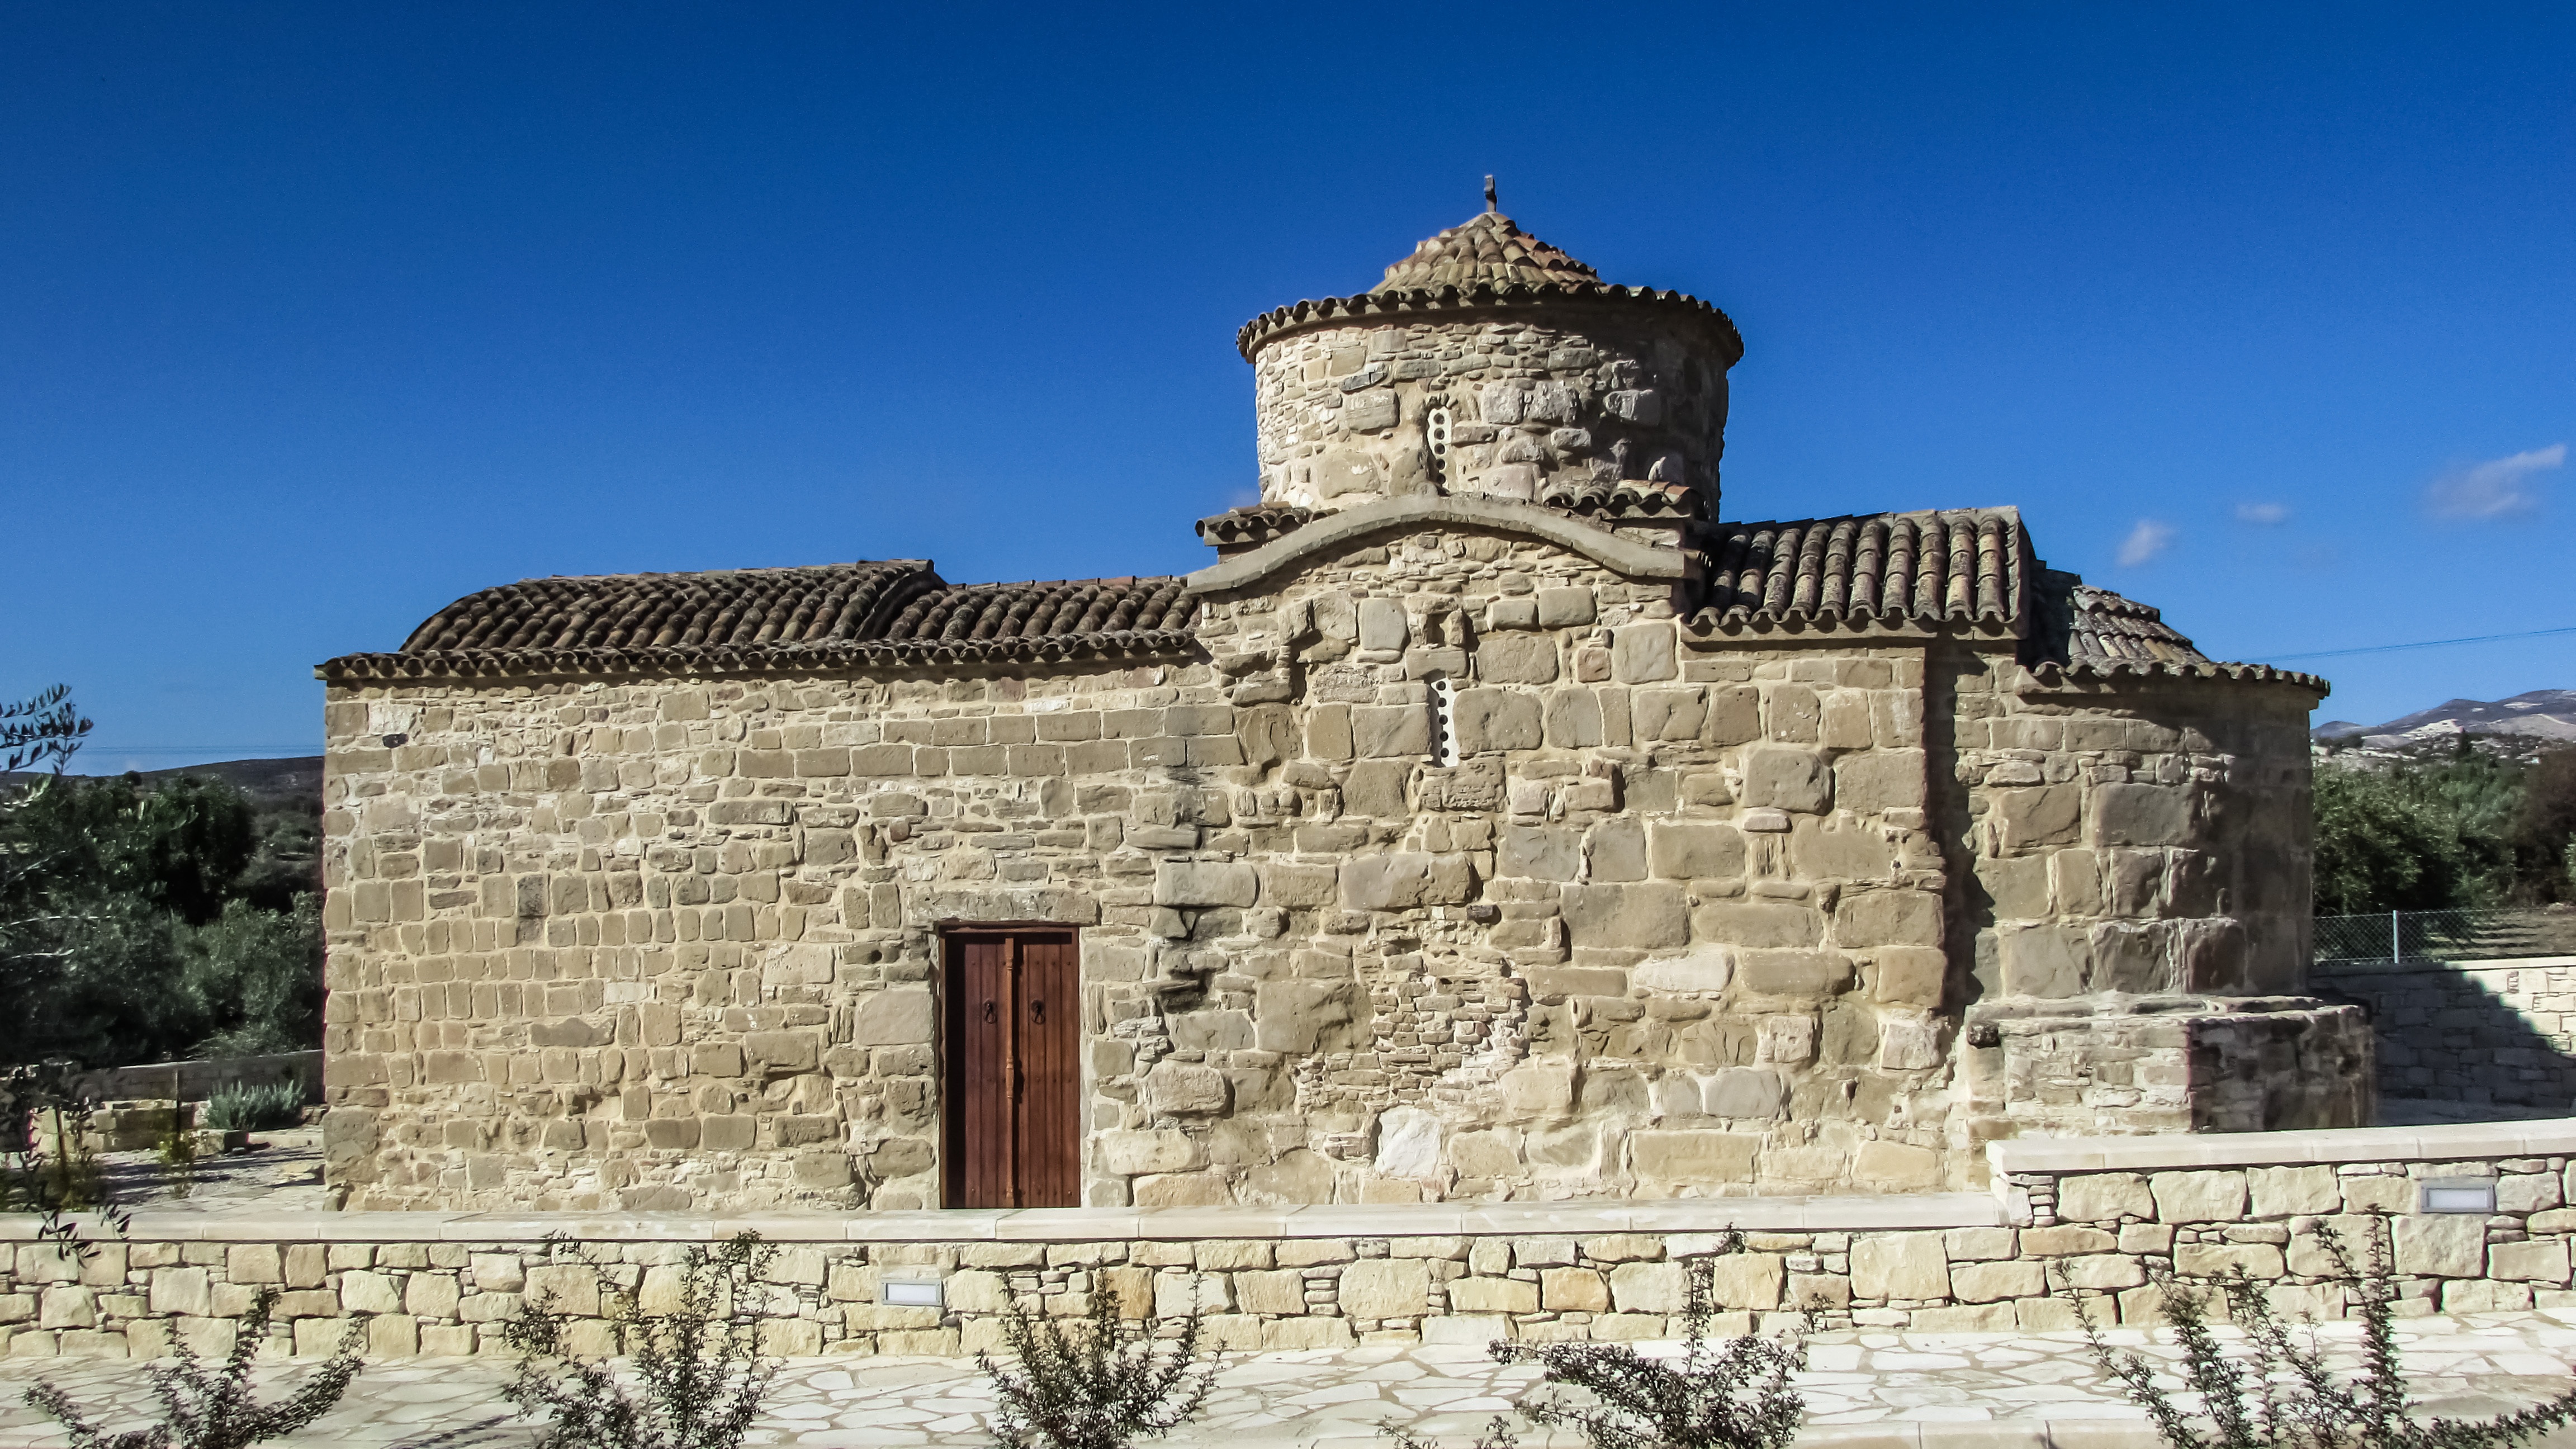
architecture, building, palace, monument, religion, ancient, landmark, sightseeing, church, place of worship, medieval, temple, ruins, monastery, history, christianity, orthodox, heritage, unesco, cyprus, archaeological site, unesco world heritage site, historic site, ancient history, ancient roman architecture, panagia tou kampou, choirokoitia